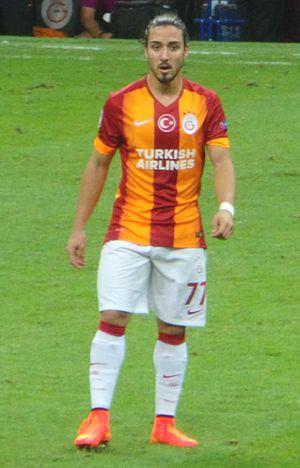
Osman Tarık Çamdal, né le 24 mars 1991 à Munich, est un footballeur international turc évoluant à Galatasaray.